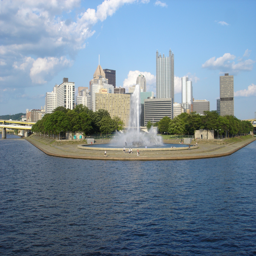
looking straight on , and where the rivers meet to make river .